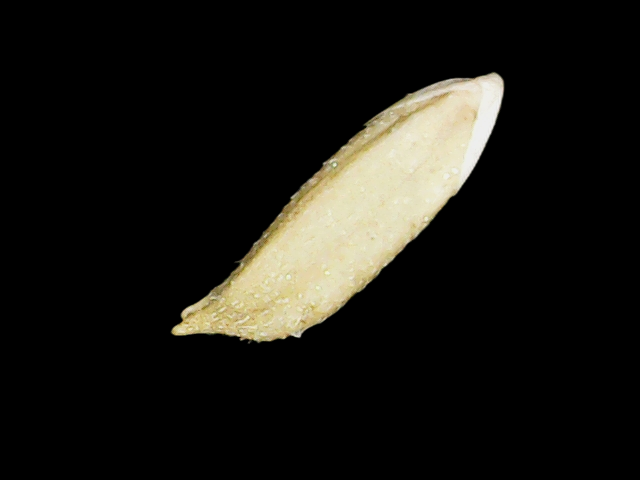
Rice variety: Binadhan12